Vandenberg Space Launch Complex 4

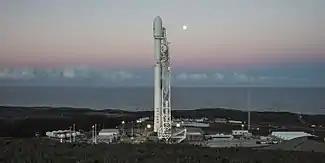
SLC-4 with Falcon 9 on launch pad at SLC-4E in January 2017

Space Launch Complex 4 (SLC-4) is a launch and landing site at Vandenberg Space Force Base, California, U.S. It has two pads, both of which are used by SpaceX for Falcon 9, one for launch operations, and the other as Landing Zone 4 (LZ-4) for SpaceX landings.